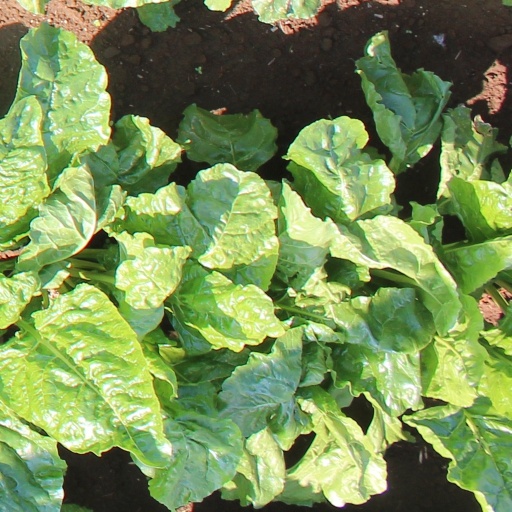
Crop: sugar beet